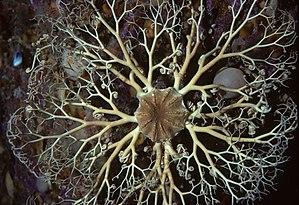
Les Ophiures sont une classe d'Échinodermes proche des étoiles de mer. Elles se nourrissent principalement de jeunes mollusques, d'annélides et de divers débris. Leurs cinq bras sont fins, le disque central est bien individualisé et elles ne possèdent pas d'anus.
Les Euryalida sont un ordre d'ophiures. Ce sont de grandes ophiures planctonivores d'eaux sombres.
Les Gorgonocephalidae sont une famille d'ophiures, de l'ordre des Euryalida.